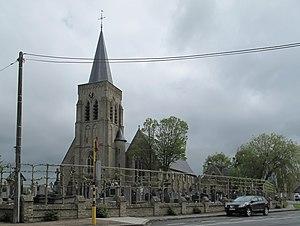
Pervyse est une section de la ville belge de Dixmude située en Région flamande dans la province de Flandre-Occidentale.